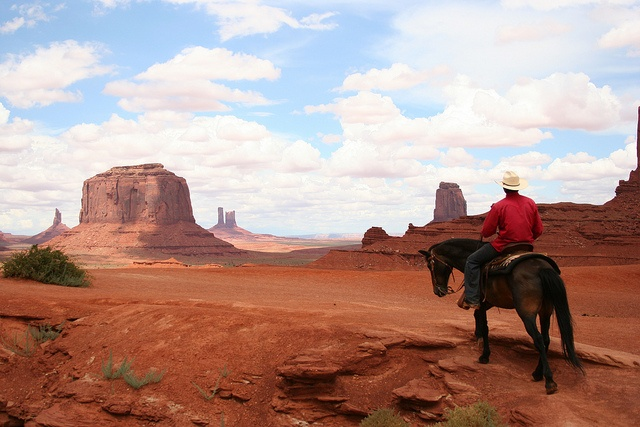
A person rides on a horse near rock formations.
A cowboy riding his horse out into a midwestern desert.
A cowboy on horseback surveys a majestic southwestern landscape.
The man is riding his horse threw the dessert.
A man in a red shirt riding a brown horse